History of the Catholic Church in Germany

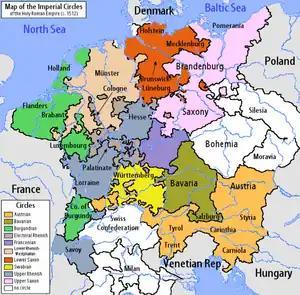
Map of the Imperial Circles of the Holy Roman Empire (c. 1512)

The "constitution" of the Empire was still largely unsettled at the beginning of the 15th century. Although some procedures and institutions had been fixed, for example, by the Golden Bull of 1356, the rules of how the king, the electors, and the other dukes should cooperate in the Empire much depended on the personality of the respective king. At the same time, the church was in crisis too. The conflict between several competing popes was only resolved at the Council of Constance (1414–1418); after 1419, much energy was spent on fighting the heresy of the Hussites. The medieval idea of a unified "corpus Christianum", of which the papacy and the Empire were the leading institutions, began to decline.